Auto Expo

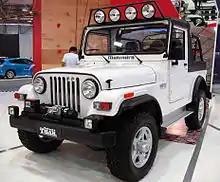
Mahindra Thar displayed at the expo

9th Edition of Auto Expo saw the launch of the much awaited and eagerly anticipated Tata Nano. The expo happened from 10 to 17 January 2008, it attracted 1.8 million visitors and generated business worth Rs. 20,000 Crores through 2000 exhibitors and the display area was 1.2 Lakh square. The event had 65 manufacturers and more than 1,900 auto component makers. More than 31 new product / facelift and 4 global launches happened during the expo.